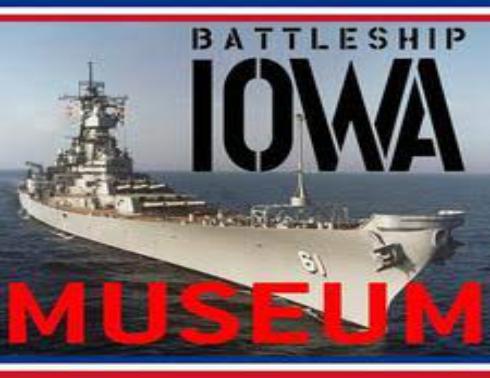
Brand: battleship
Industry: Leisure